Thiès

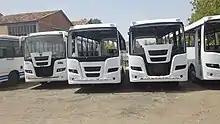
Senbus factory

Thiès is best known for its tapestry-making industry, an exclusive factory having been set up in 1966, producing work designed by Senegal's top artists. The famous Birds of Paradise tapestry was manufactured in Thiès. The city also contains a polytechnic school, the University of Thiès. In the 1960s, French truck manufacturer Berliet had a small assembly plant here.